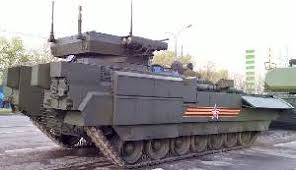
Label: BMP-T15